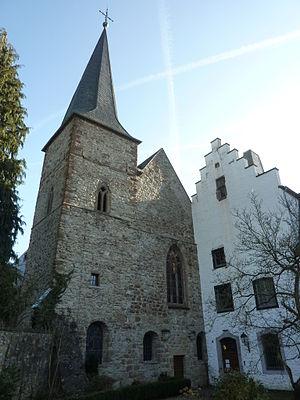
Wenau est un quartier de la commune allemande de Langerwehe, dans l'arrondissement de Düren en Rhénanie du Nord-Westphalie.